Donald Gilbert Kennedy

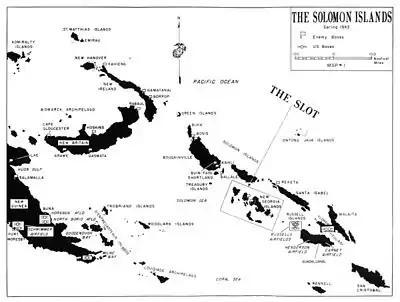
The Solomon Islands with the New Georgias highlighted

In 1940 he transferred to the British Solomon Islands Protectorate (BSIP) to work at the protectorate headquarters on Tulagi. He was allocated the administration of the district of Gela in the Nggela Islands. Following the attack of the Japanese on Pearl Harbor on 7 December 1941, he was commissioned as a captain in the BSIP Defence Force. He continued in his administrative duties, with his responsibilities covering the north-western half of the Solomon Islands and included Ysabel, Nggela and the Shortland Islands.